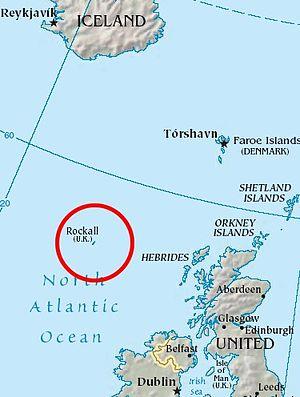
Rockall est un rocher isolé de l'Atlantique nord, situé entre l'Irlande et l'Islande, à l'ouest de l'Écosse. Le rocher est bien connu des marins britanniques pour avoir donné son nom à une des zones du bulletin météorologique marin radiodiffusé par la BBC. Le statut des fonds océaniques environnants fait l'objet de revendications contradictoires de la part du Royaume-Uni, de l'Irlande, du Danemark et de l'Islande.